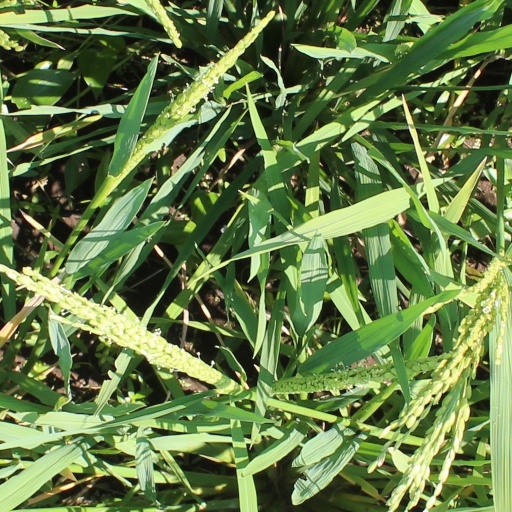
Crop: rice